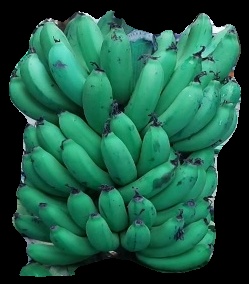
Variety: pachbale
Grade: grade2